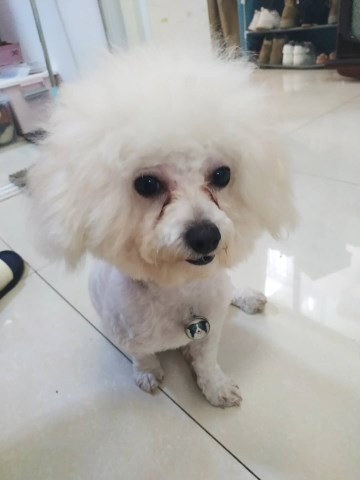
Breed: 3083-n000117-Bichon_Frise